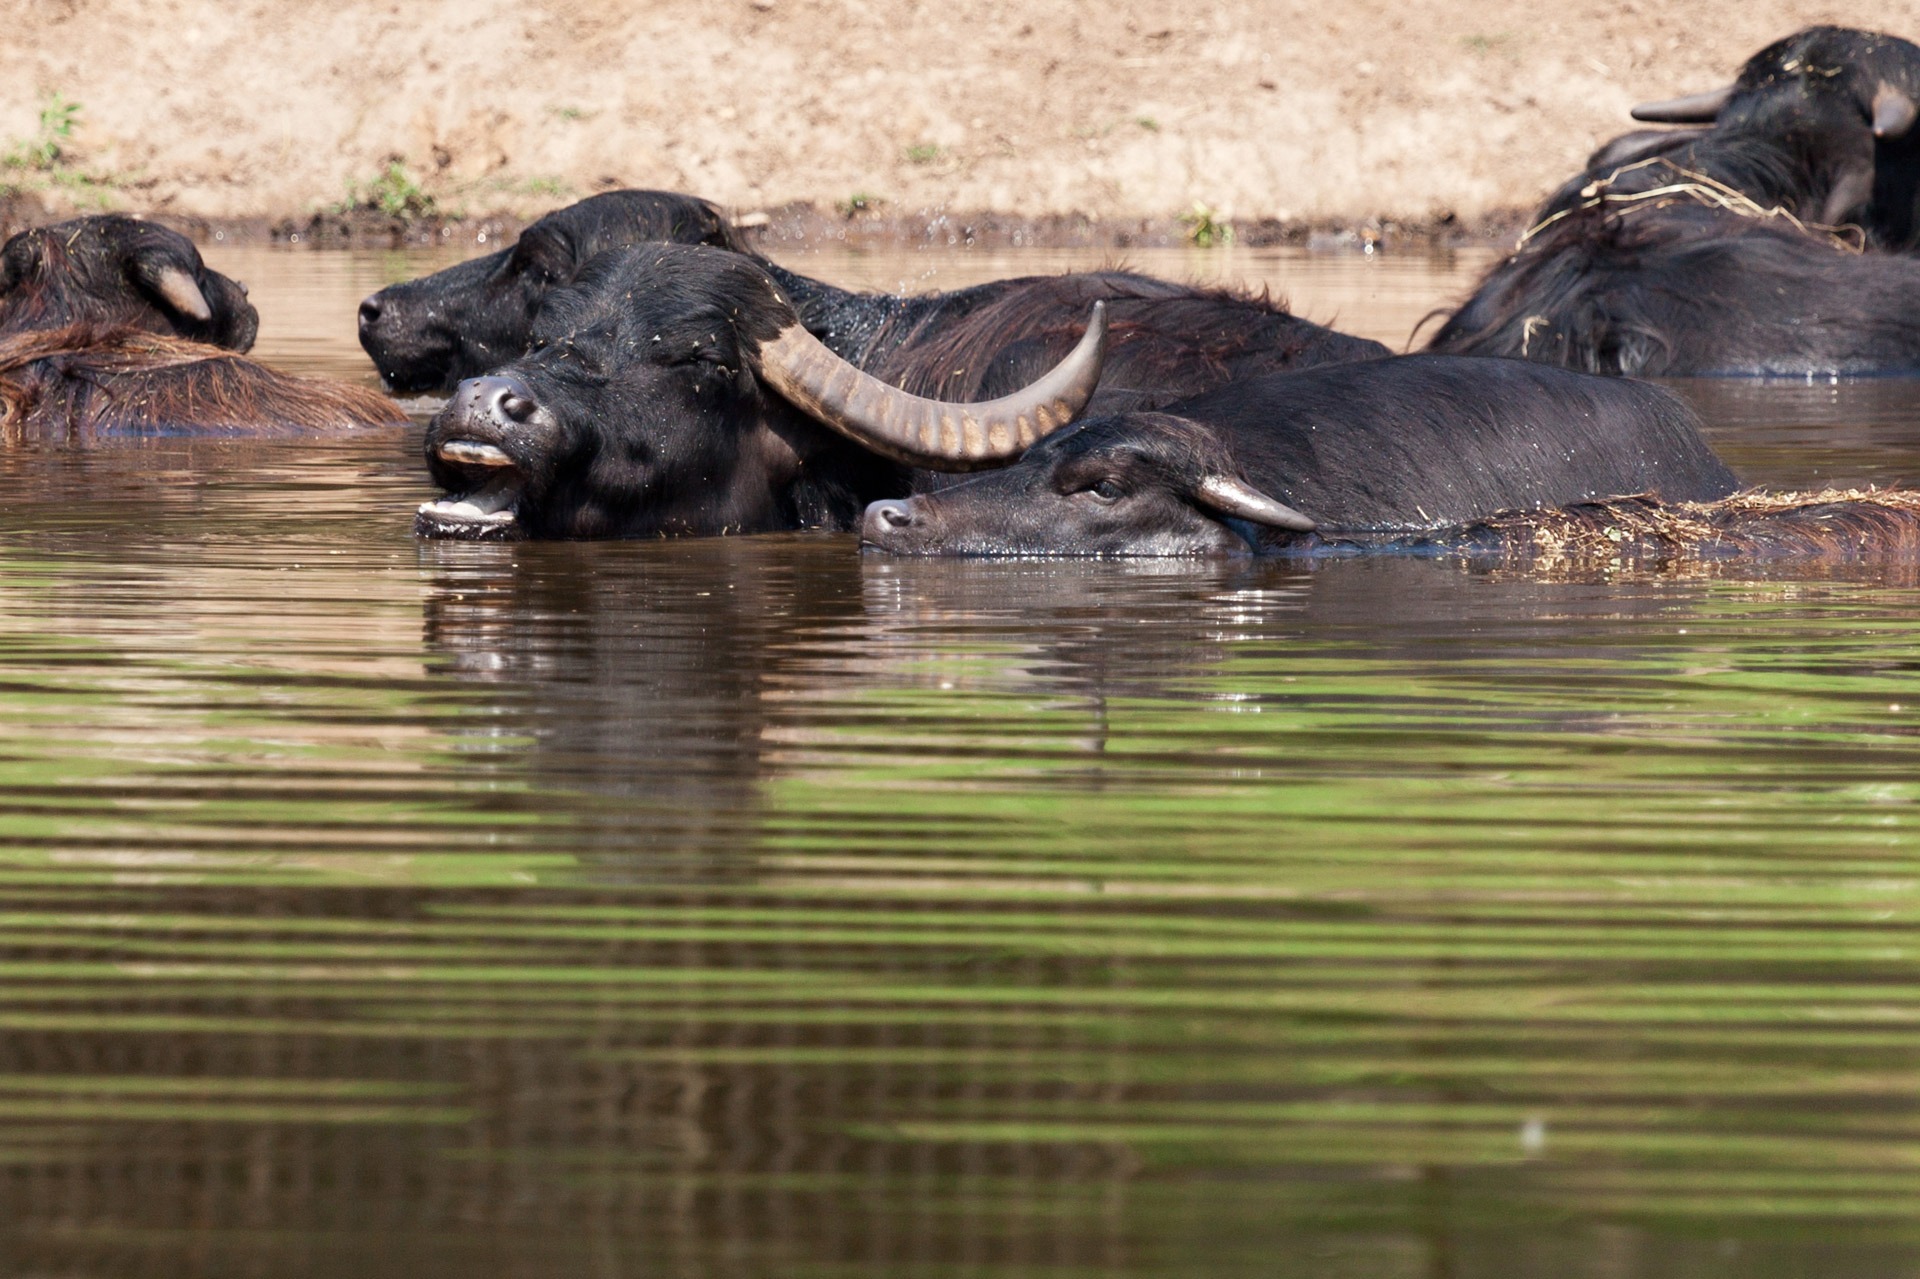
water, group, wet, animal, river, wildlife, wild, zoo, horn, cattle, mammal, fauna, bull, buffalo, water buffalo, indian elephant, cattle like mammal, bubalus bubalis